The New Testament (film)

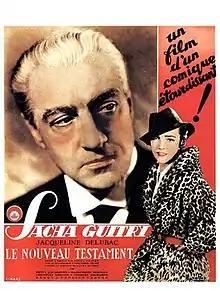

The New Testament (French: Le nouveau testament) is a 1936 French comedy film directed by Sacha Guitry and starring Guitry, Jacqueline Delubac and Christian Gérard. It was adapted by Guitry from his own 1934 play of the same title. It was shot at the Saint-Maurice Studios in Paris. The film's sets were designed by the art director Maurice Dufrêne.